Ohio University

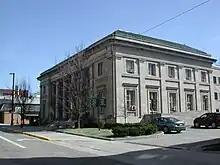
Haning Hall houses the Office of Instructional Innovation and Center for Teaching & Learning, including Print-Based Education, Summer Sessions, OHIO Online, and Regional Higher Education.

There are twelve residence halls on East Green. This area of the university is the oldest residential green and includes three of the steepest walkways at the hilly Athens campus: Morton Hill, the Bryan Hall terrace and staircase, and Jefferson Hill. Each walkway affords East Green residents access to classrooms if they are willing to walk or bicycle. East Green is also home to Shively Court, a newly renovated dining hall with dine-in, take-out, and grab-and-go options. East Green includes Jefferson Marketplace with several food vendors.